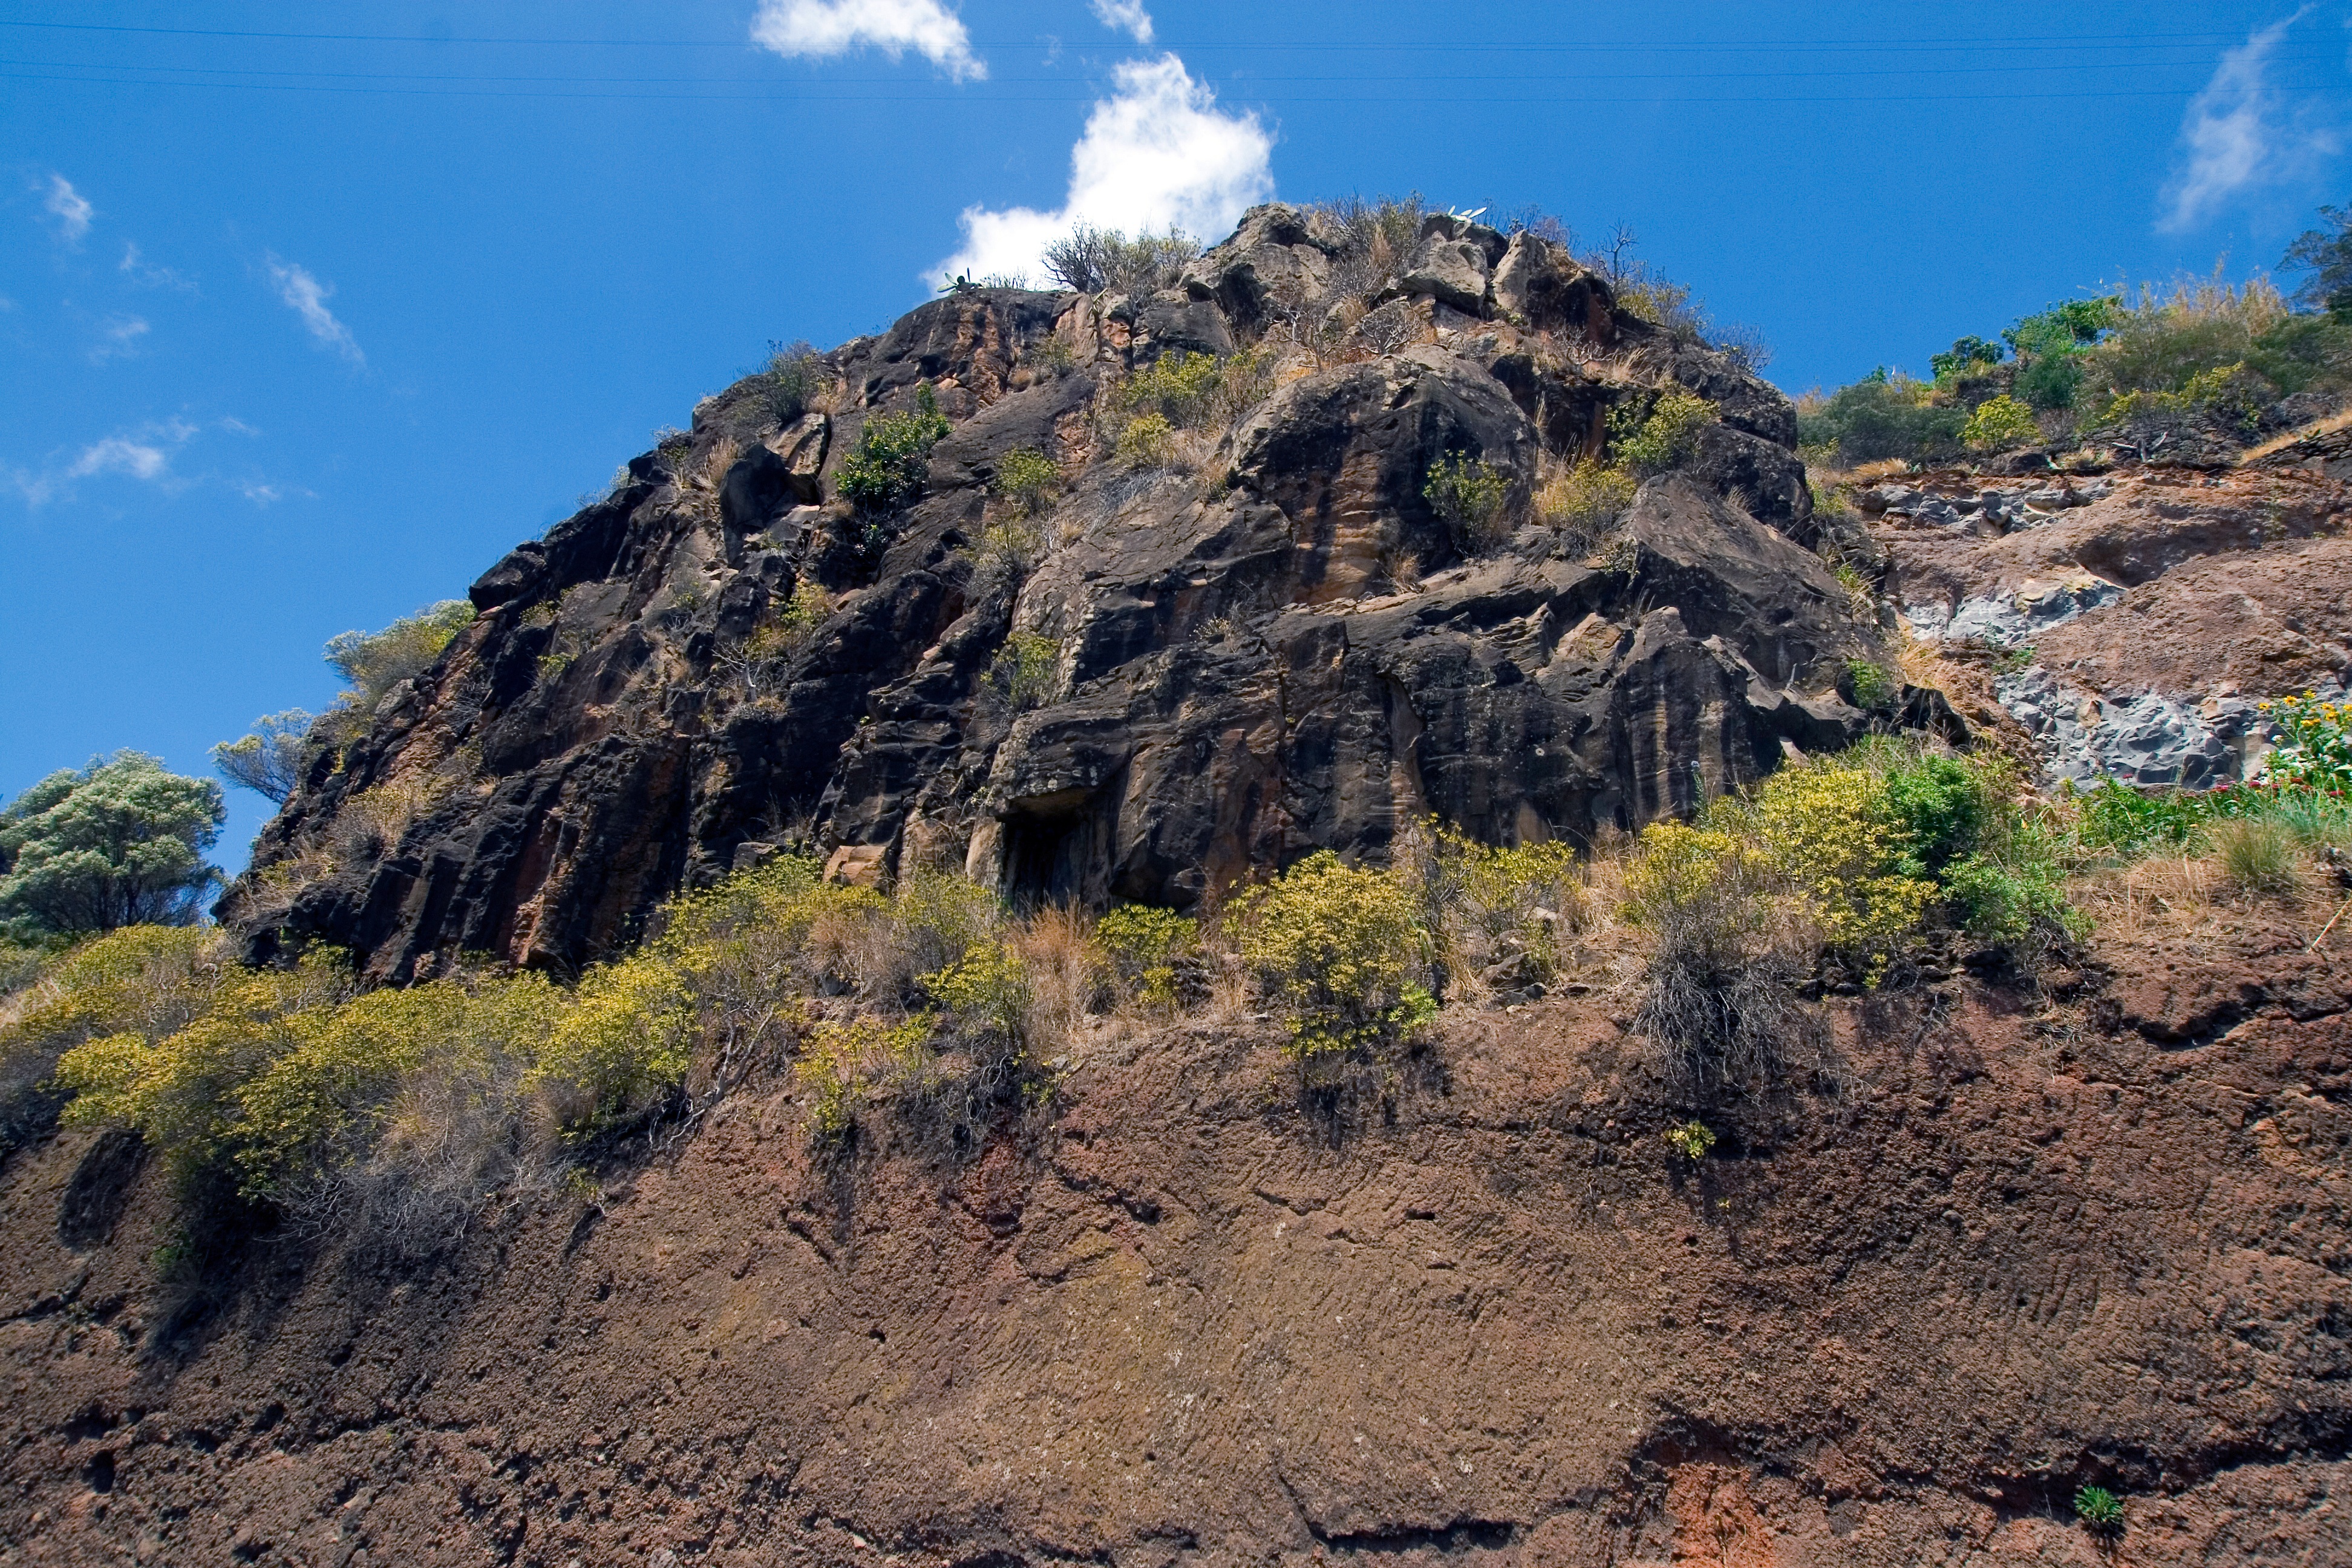
landscape, tree, nature, rock, wilderness, walking, mountain, trail, hill, adventure, cliff, soil, terrain, national park, ridge, summit, geology, badlands, plateau, ecosystem, madeira, landform, geographical feature, mountainous landforms, wegetation